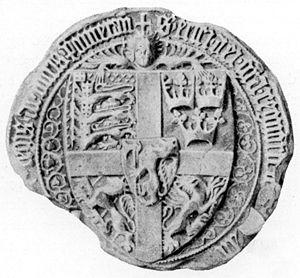
L'histoire de la Suède à proprement parler commence au VIIIᵉ siècle, avec l'apparition des premières sources écrites. C'est le début de l'âge des Vikings, durant lequel les Suédois sont principalement actifs vers l'Orient, commerçant avec les peuples slaves de Russie et poussant leurs expéditions jusqu'à Constantinople et Bagdad. L'unification de la Suède en royaume se produit au Xᵉ siècle, plus tardivement que celles du Danemark et de la Norvège. Le pays se convertit également au christianisme à partir du règne d'Olof Skötkonung.